Siuri railway station

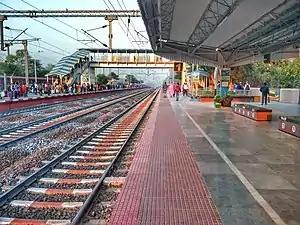
Siuri railway station

Siuri railway station (Station Code- SURI) is one of the major railway stations on Andal–Sainthia branch line under Asansol railway division. It serves Suri, the district Headquarters of Birbhum district in the Indian state of West Bengal, and the adjoining villages. The railway station is owned by Indian Railways and operated by Eastern Railway. A total number of 24 trains runs via Siuri. 2 trains terminates at Siuri and 2 trains originates from Siuri. This makes Siuri railway station the 7th busiest railway station in Birbhum district. Pilgrims and travellers visiting Bakreshwar Temple and hot springs in the village of Bakreshwar and Data Babar Mazaar (the Dargah of Data Saheb) in the village of Patharchapuri use this station.